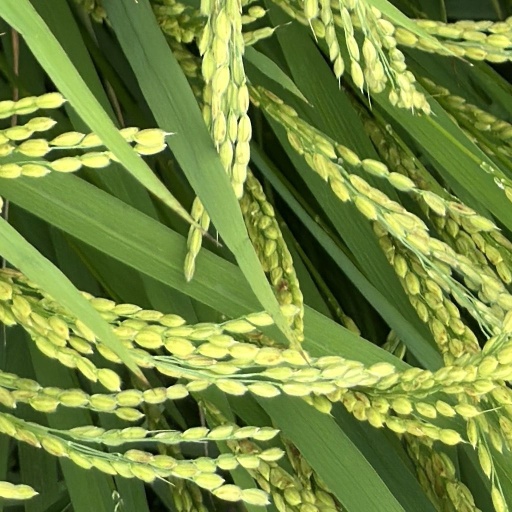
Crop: rice